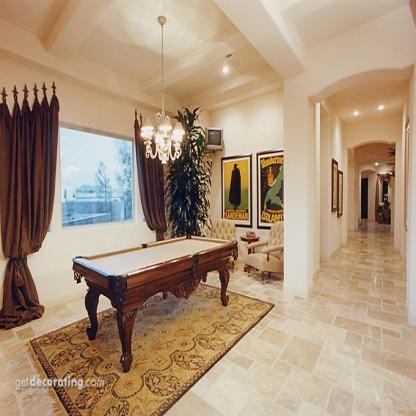
Scene: Indoor